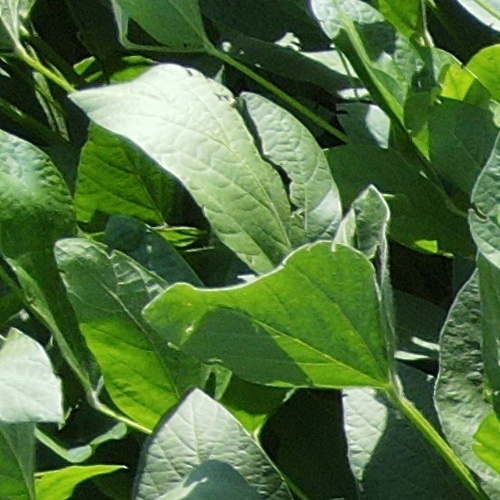
Label: Caterpillar